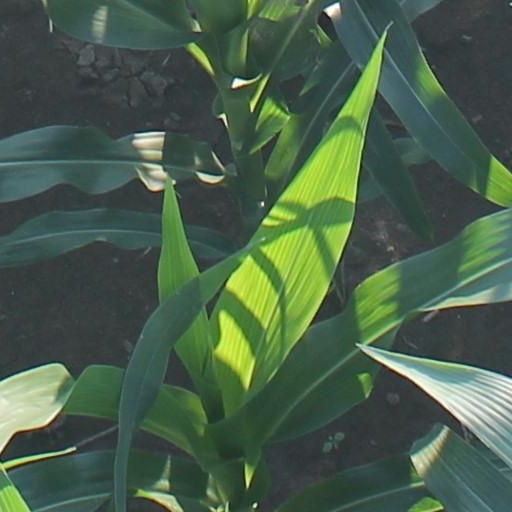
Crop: maize; corn